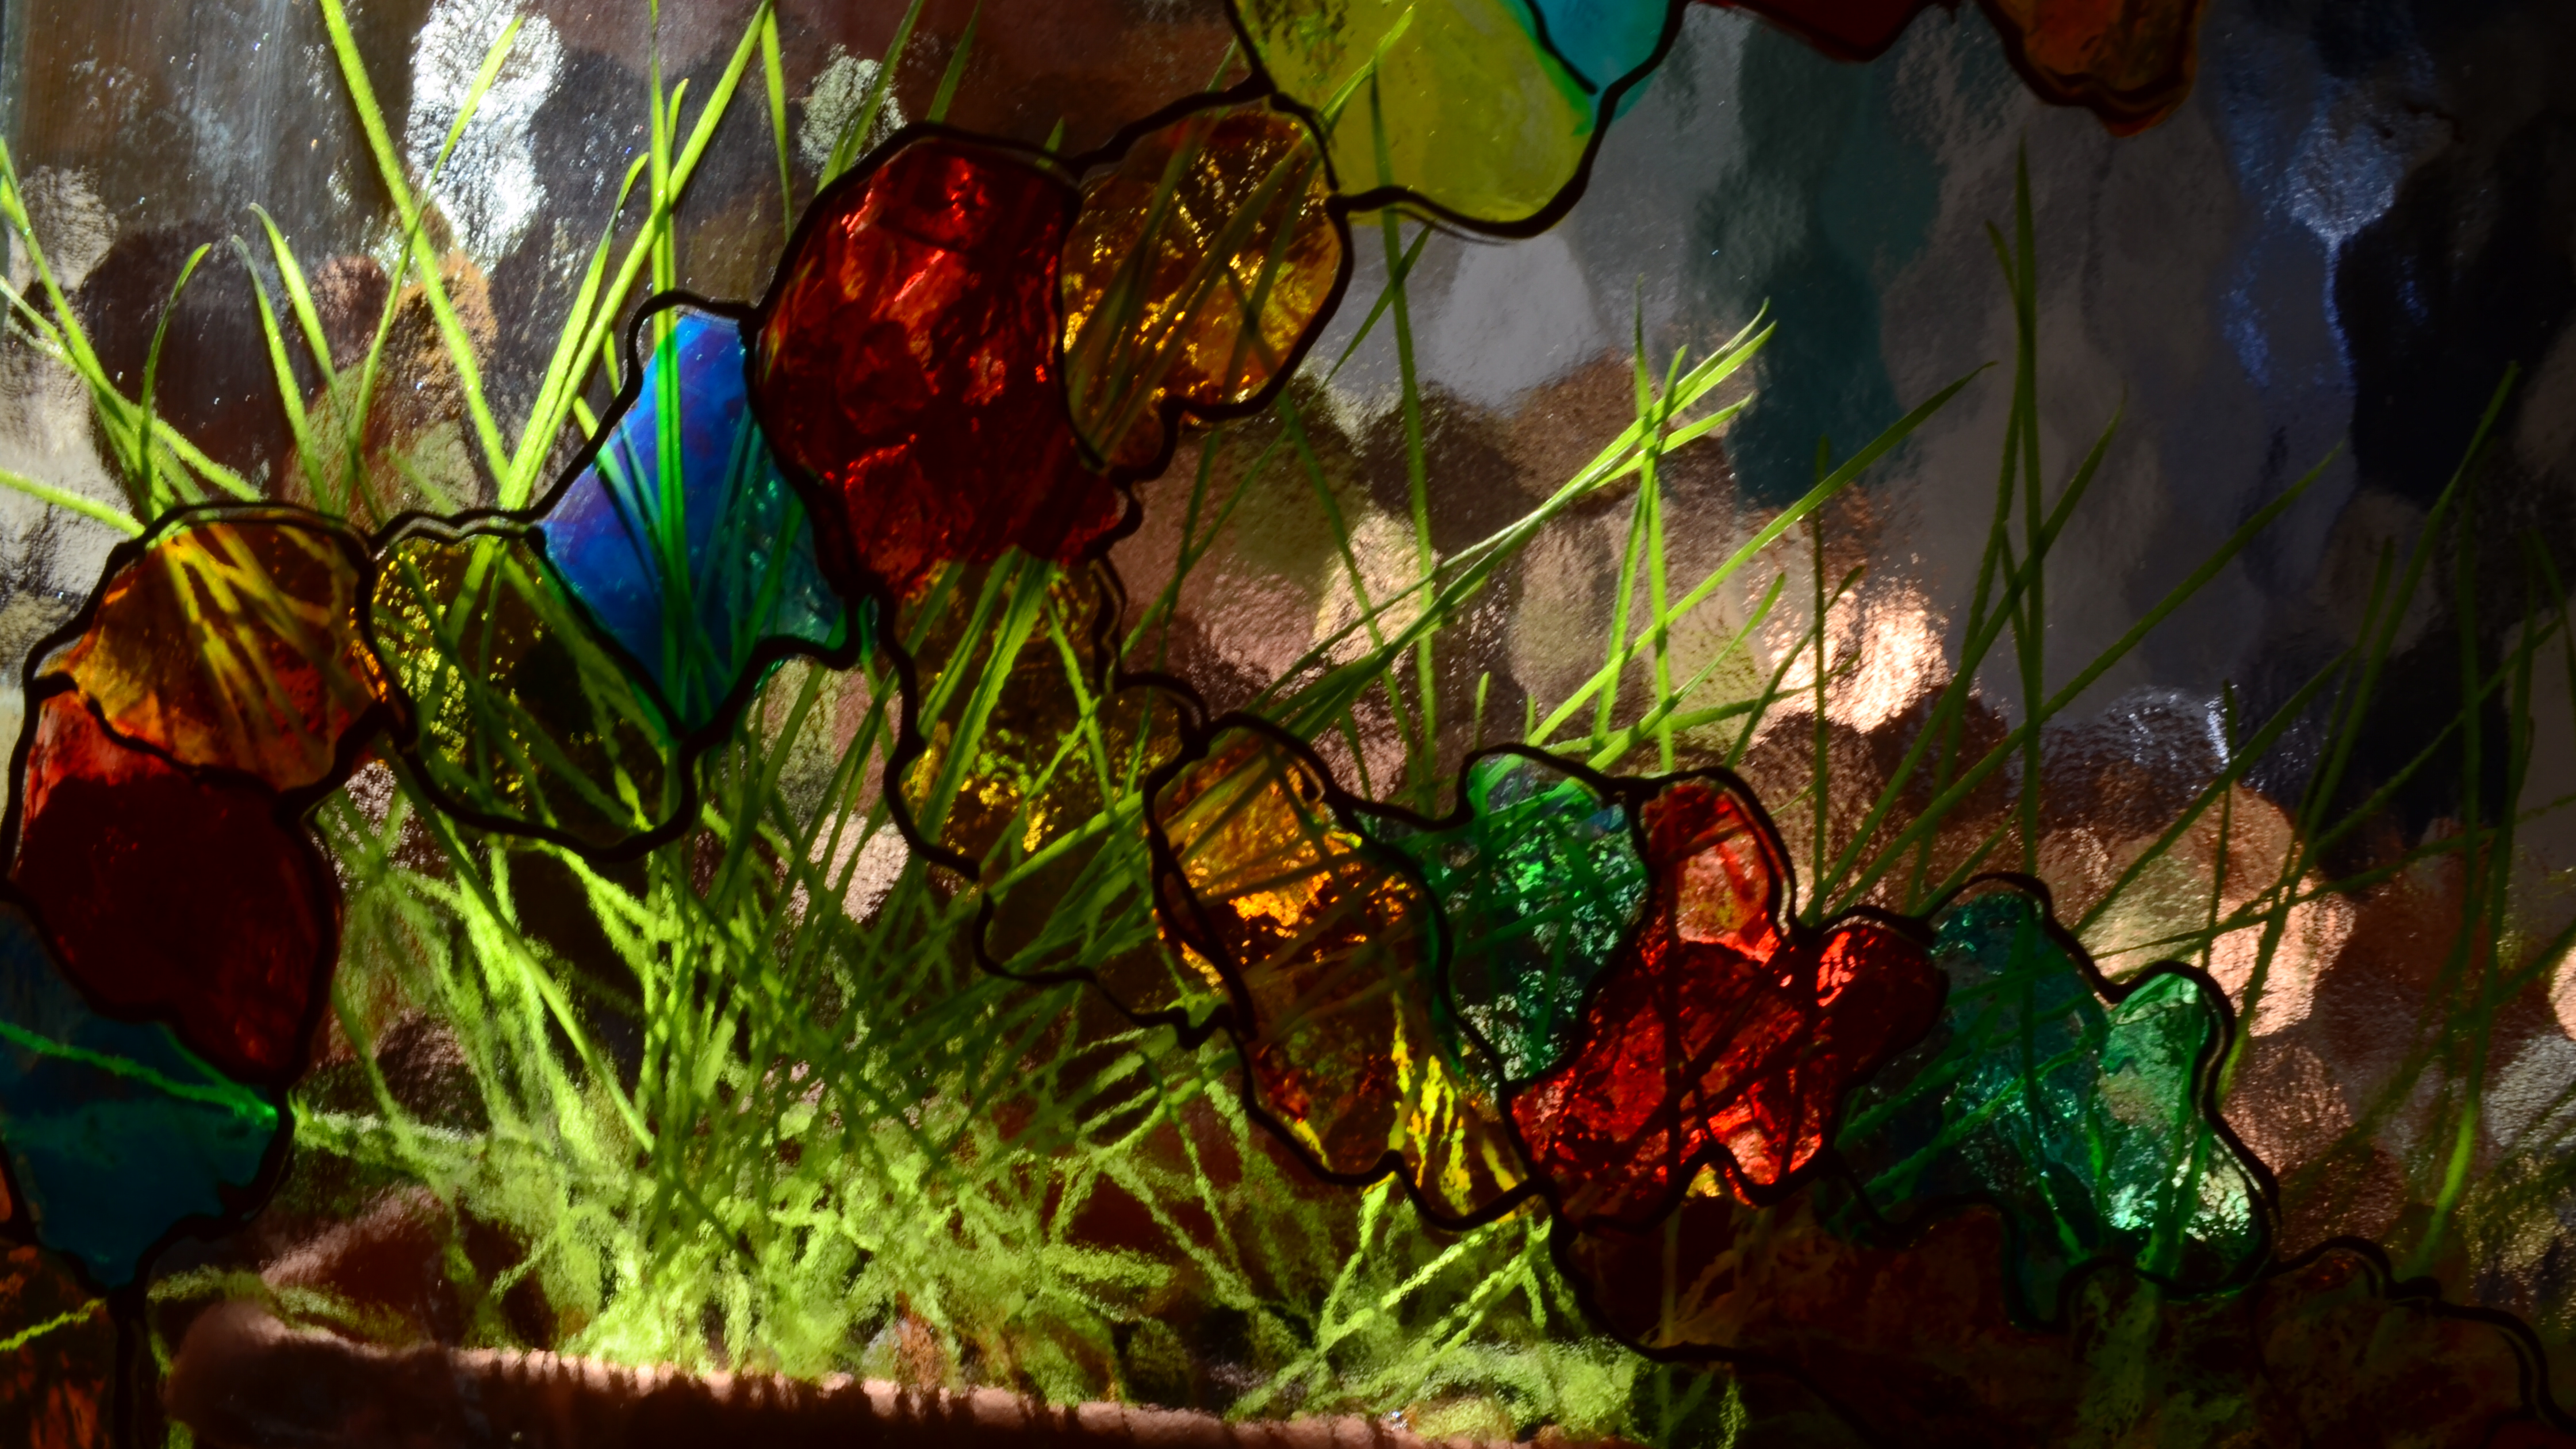
leaf, flower, window, glass, green, red, jungle, color, aquarium